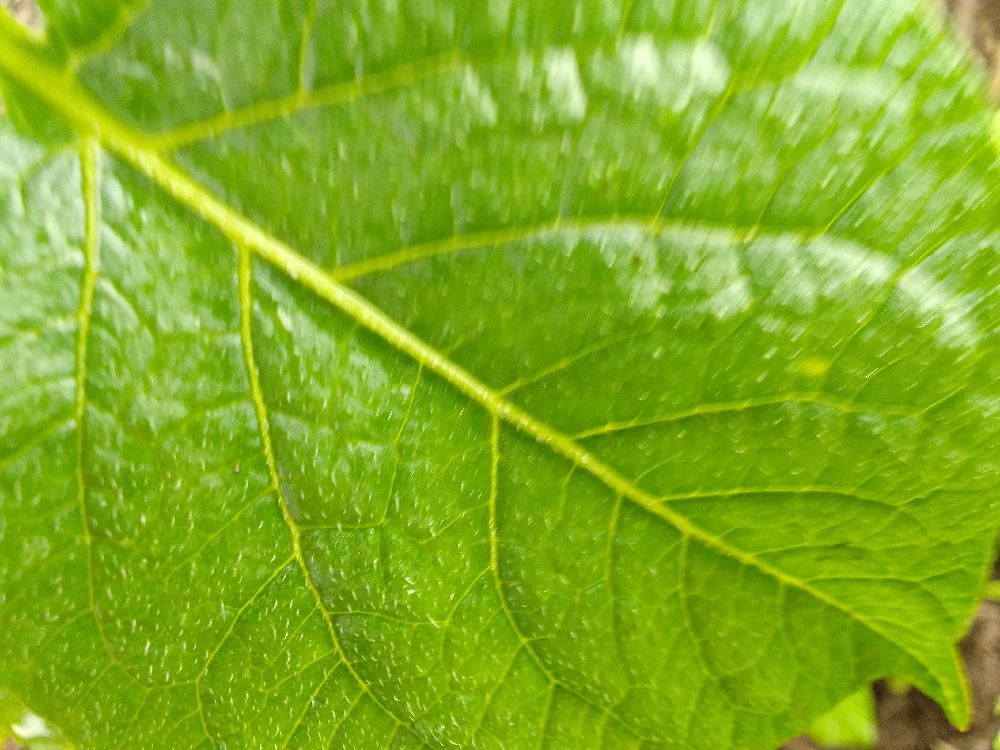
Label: Healthy